Question: Please indicate a possible affordance area of the chair that can be used for sitting
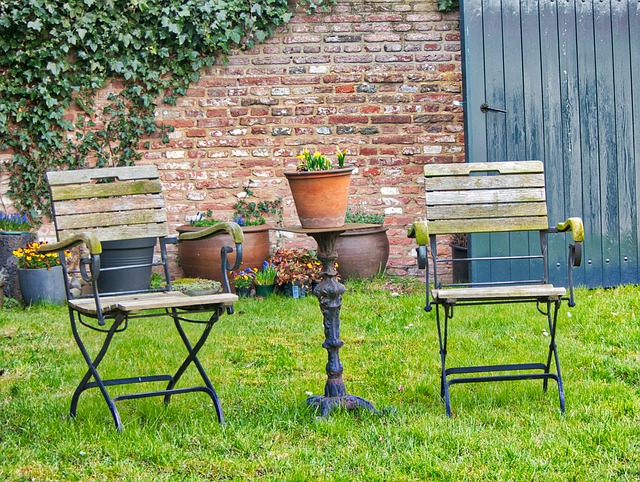
Answer: [432, 279, 575, 305]